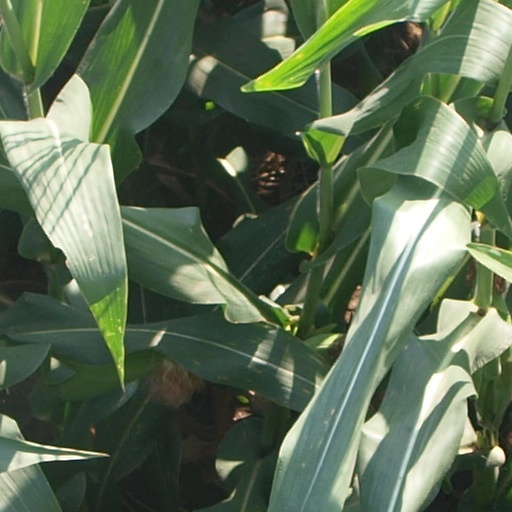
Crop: maize; corn